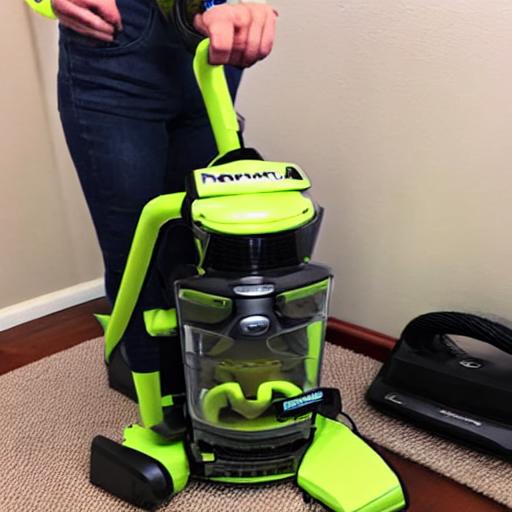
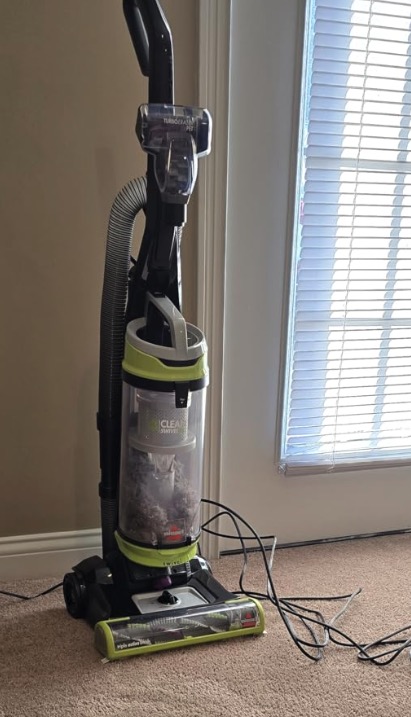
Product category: items_vacuum
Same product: no